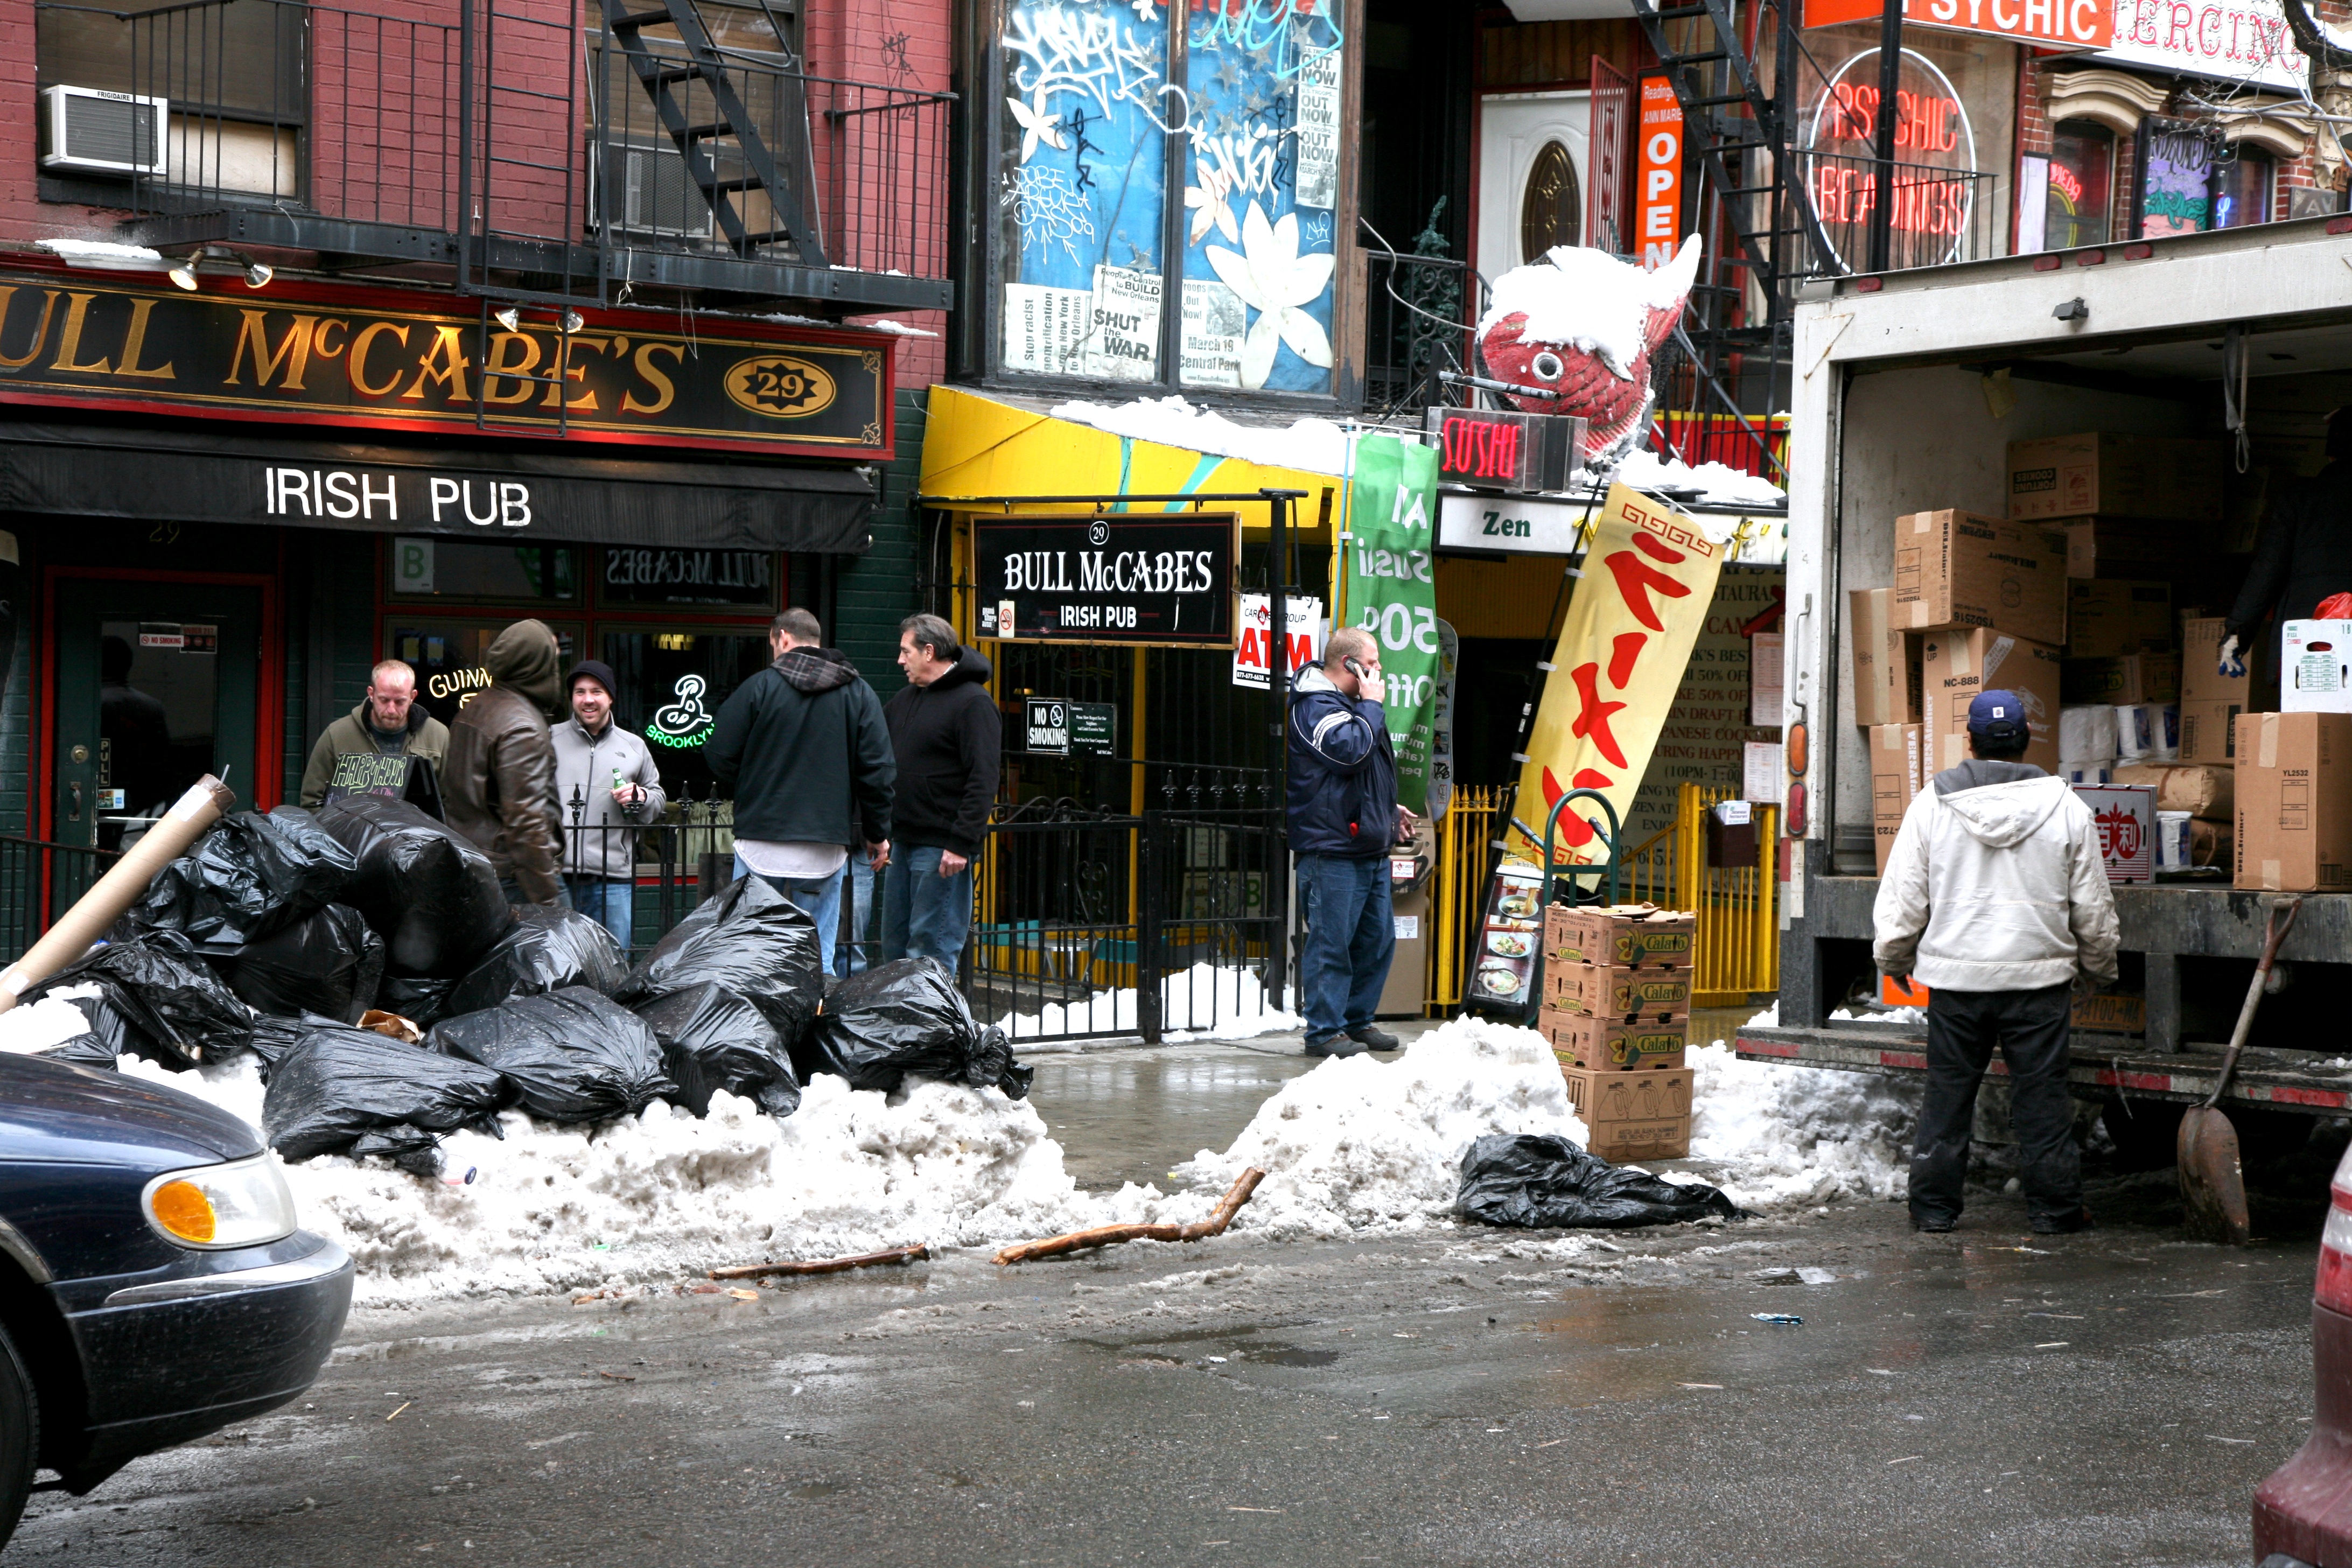
pedestrian, road, street, city, manhattan, vendor, nyc, market, public space, newyork, infrastructure, newyorkcity, ny, pub, eastvillage, delivery, irishpub, stmarkpl, bullmcbabes, urban area, human settlement